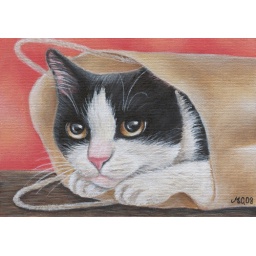
Tuxedo cat hiding in a bag painting